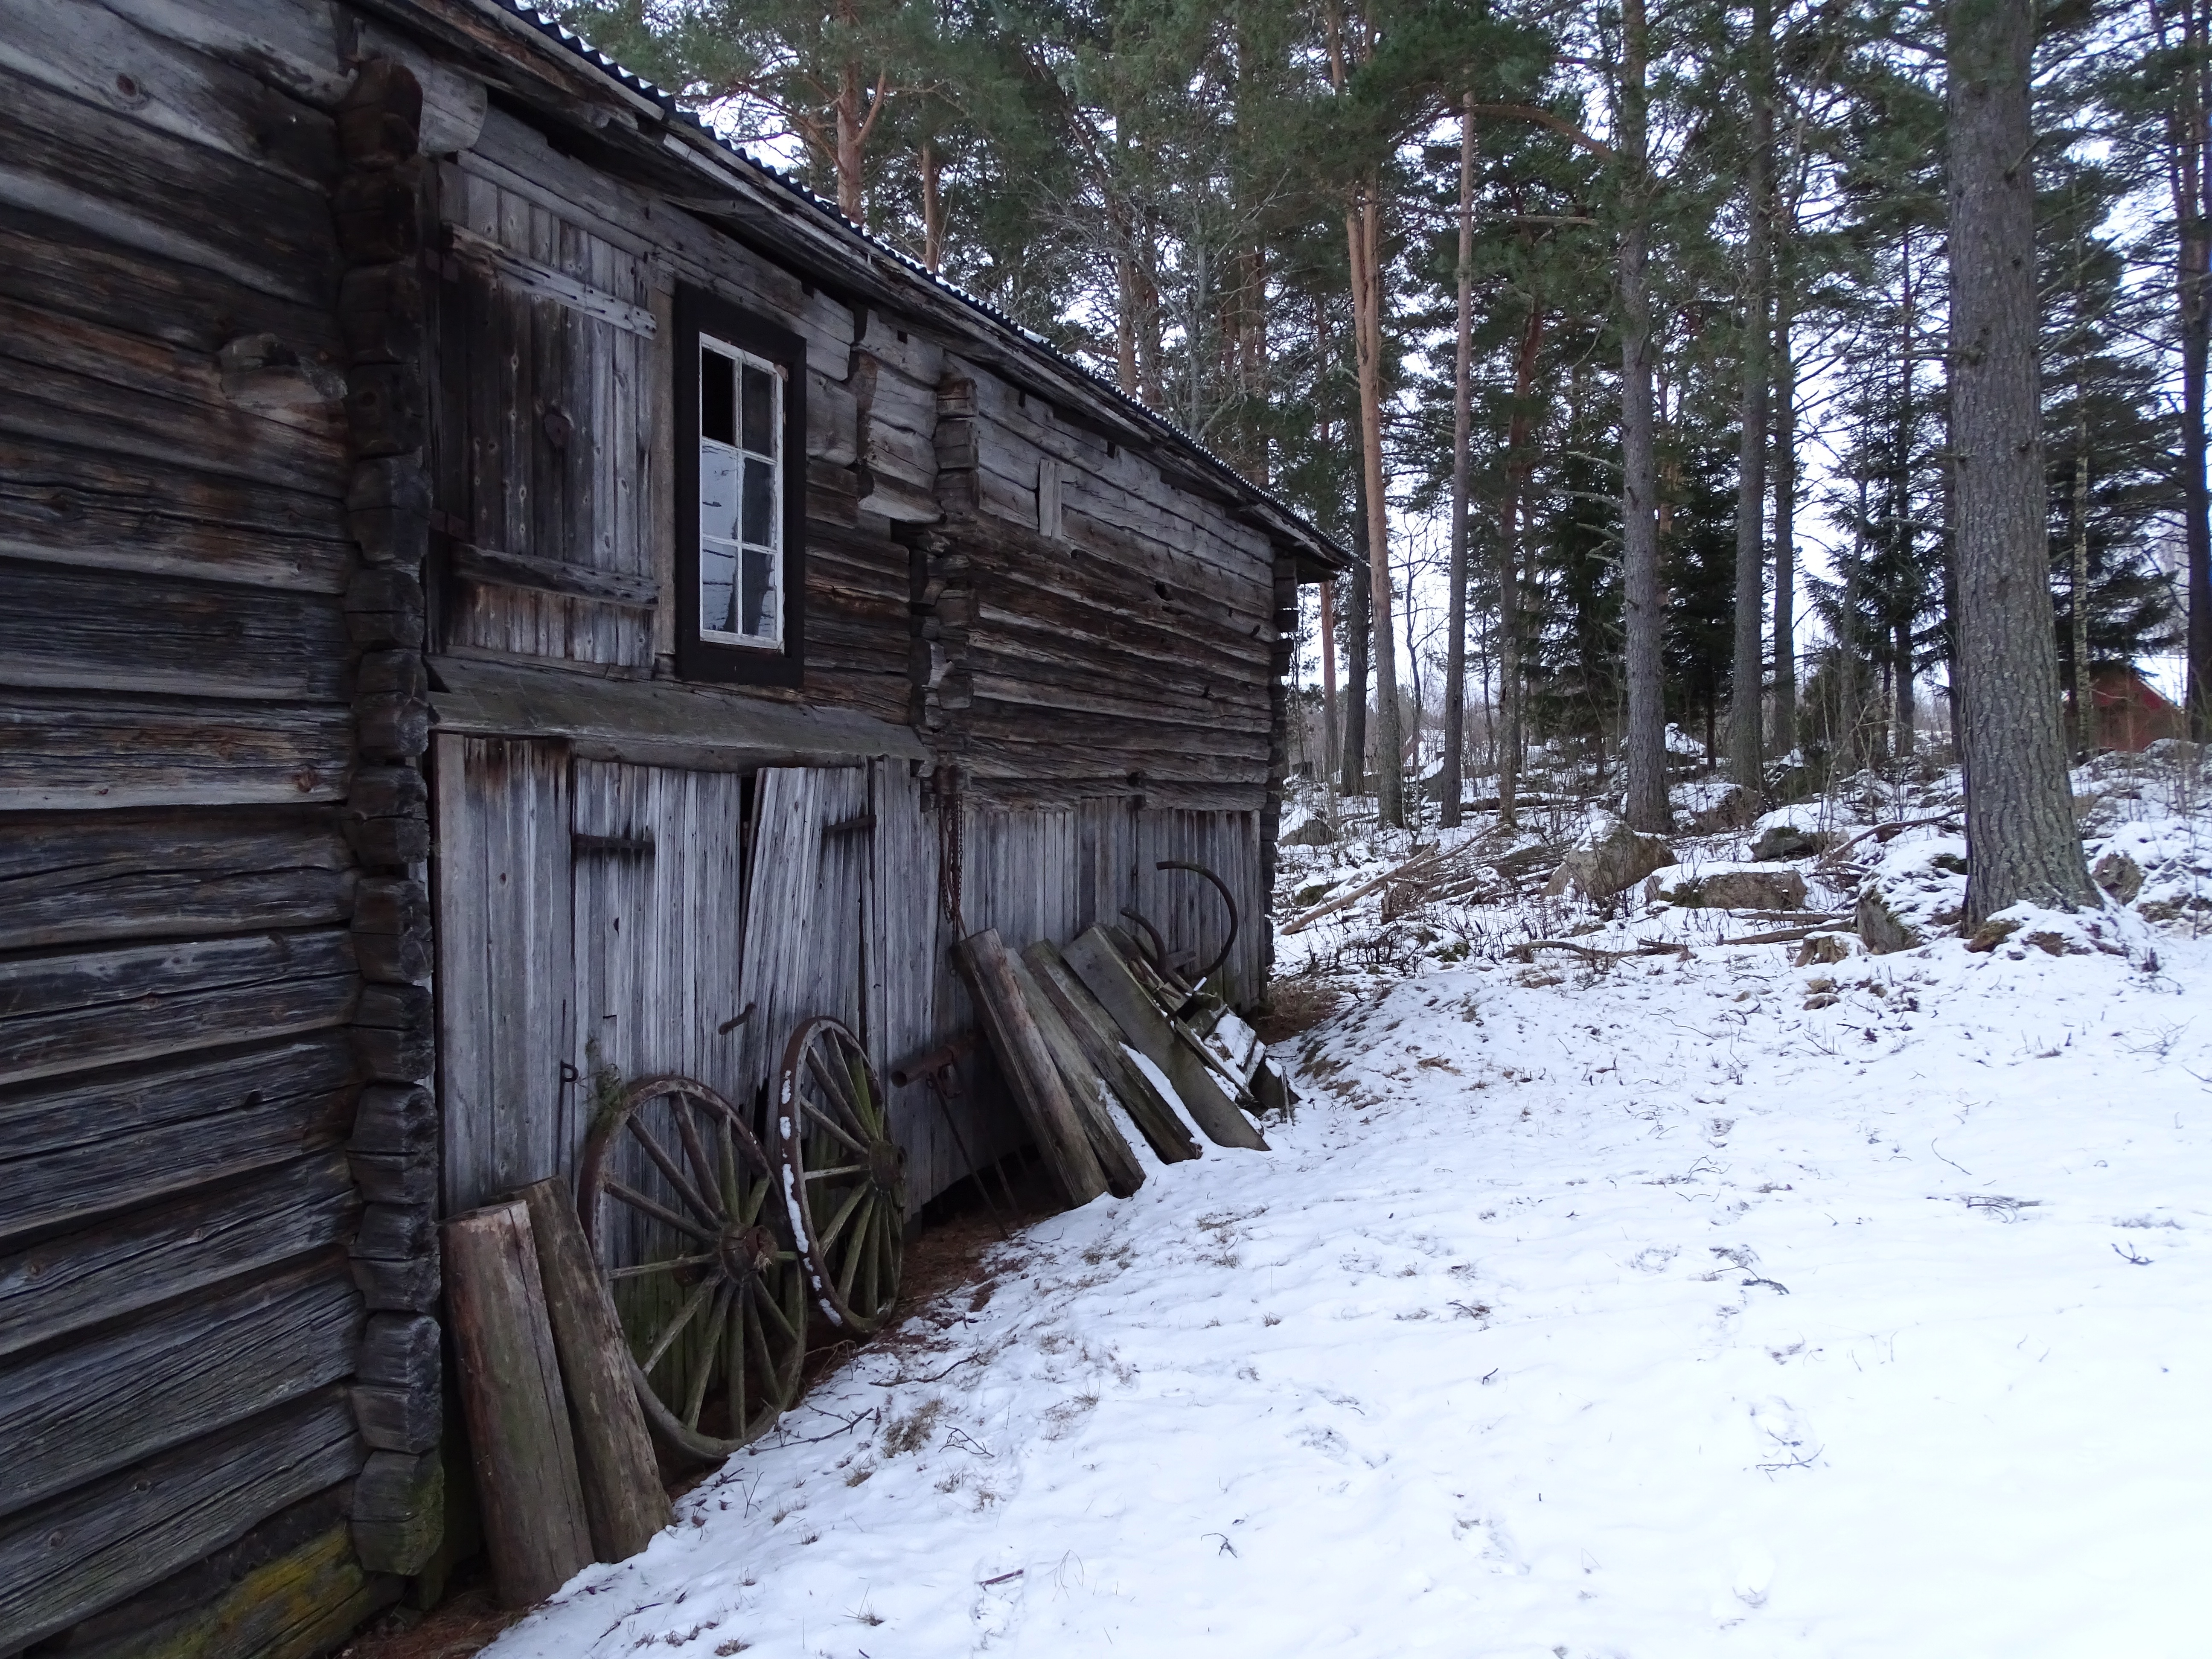
snow, winter, wood, house, barn, transport, shack, weather, season, sweden, rural area